History of West Chester, Pennsylvania

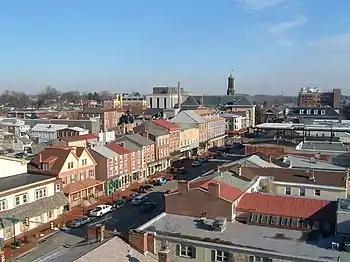
West Chester photographed in 2006

The history of West Chester, Pennsylvania, United States, began in 1762, when Phineas Eachus and Chest Weaterson were issued a license to build a tavern. The borough was incorporated in 1799. One of the nation's first railroads was built in West Chester in 1832, and a prominent courthouse, designed by Thomas U. Walter, was completed in 1847. The first biography of Abraham Lincoln was published in the borough. Thanks to the Sharples Separator Works, West Chester became a major industrial town at the turn of the 20th century. During World War II, West Chester produced more penicillin than anywhere else in the country.